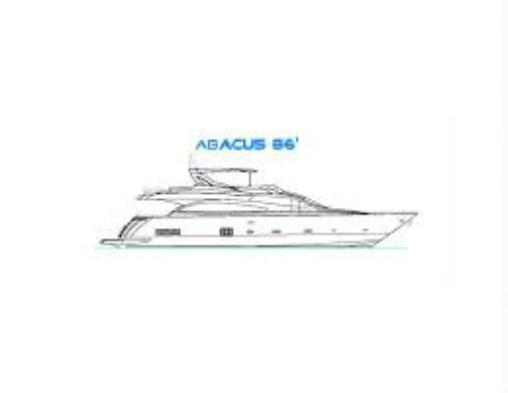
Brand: Abacus 5
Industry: Electronic